Cromer Tunnel

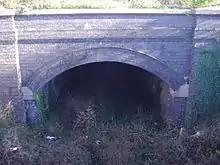
The disused Cromer Tunnel

The Cromer Tunnel was built by the Norfolk and Suffolk Joint Railway to take their Cromer Beach to Mundesley line under the Great Eastern's Cromer High to Norwich line. Both portals of the tunnels are open but undergrowth and modern housing in the area make access difficult.